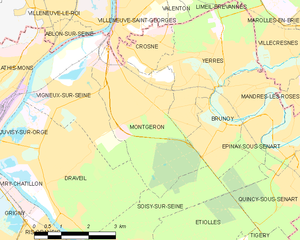
Carte des communes françaises Montgeron